41st Guards Rifle Division

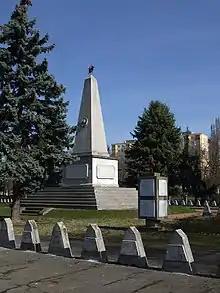
Soviet memorial today in Székesfehérvár

As of December 20 the division was deployed along the Budapest direction and the 21st Guards Corps consisted of the 41st, 62nd and 69th Guards Rifle Divisions. The same day the 46th Army launched an attack along the Baracska front in an effort to break through the "Margarita Line" and soon penetrated the Axis defenses. The 4th Guards Army soon joined the offensive. 41st Guards gave fire support to the 252nd Rifle Division before attacking itself at 1330 hours and after repelling counterattacks occupied Tác by the end of the day. Overnight the Army advanced up to 3 km and captured several strongpoints on the approaches to Székesfehérvár and Kisfalud. By the end of December it had the former place surrounded on three sides before coming to a halt. The 41st Guards turned over its combat sector to the 252nd Division and took over the positions of the 93rd Rifle Division on the northern outskirts of Székesfehérvár, while the division was reassigned to the 135th Rifle Corps.